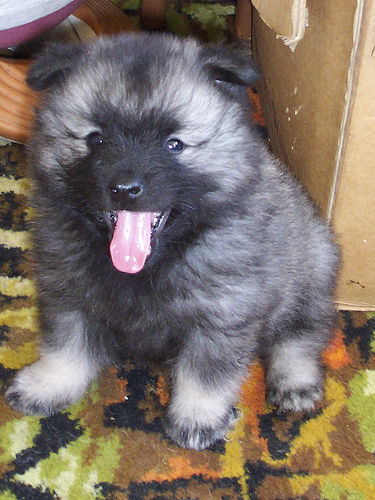
Animal: dog
Breed: keeshond